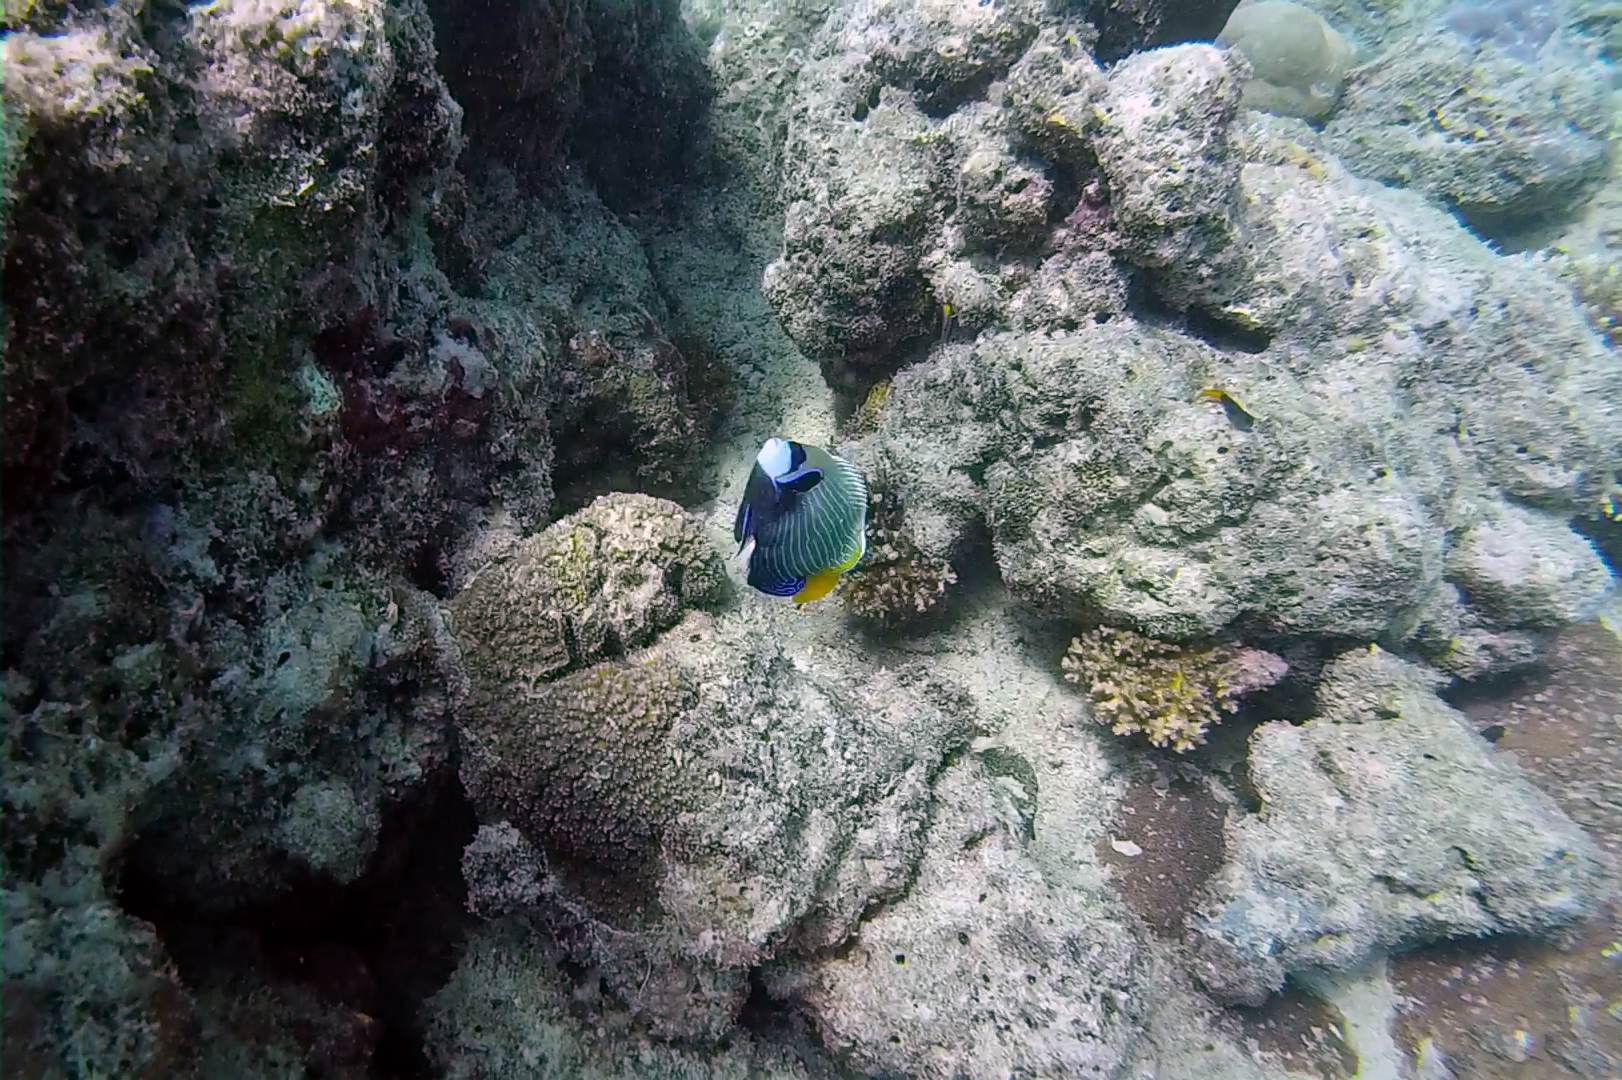
Pomacanthus imperator (Emperor Angelfish)